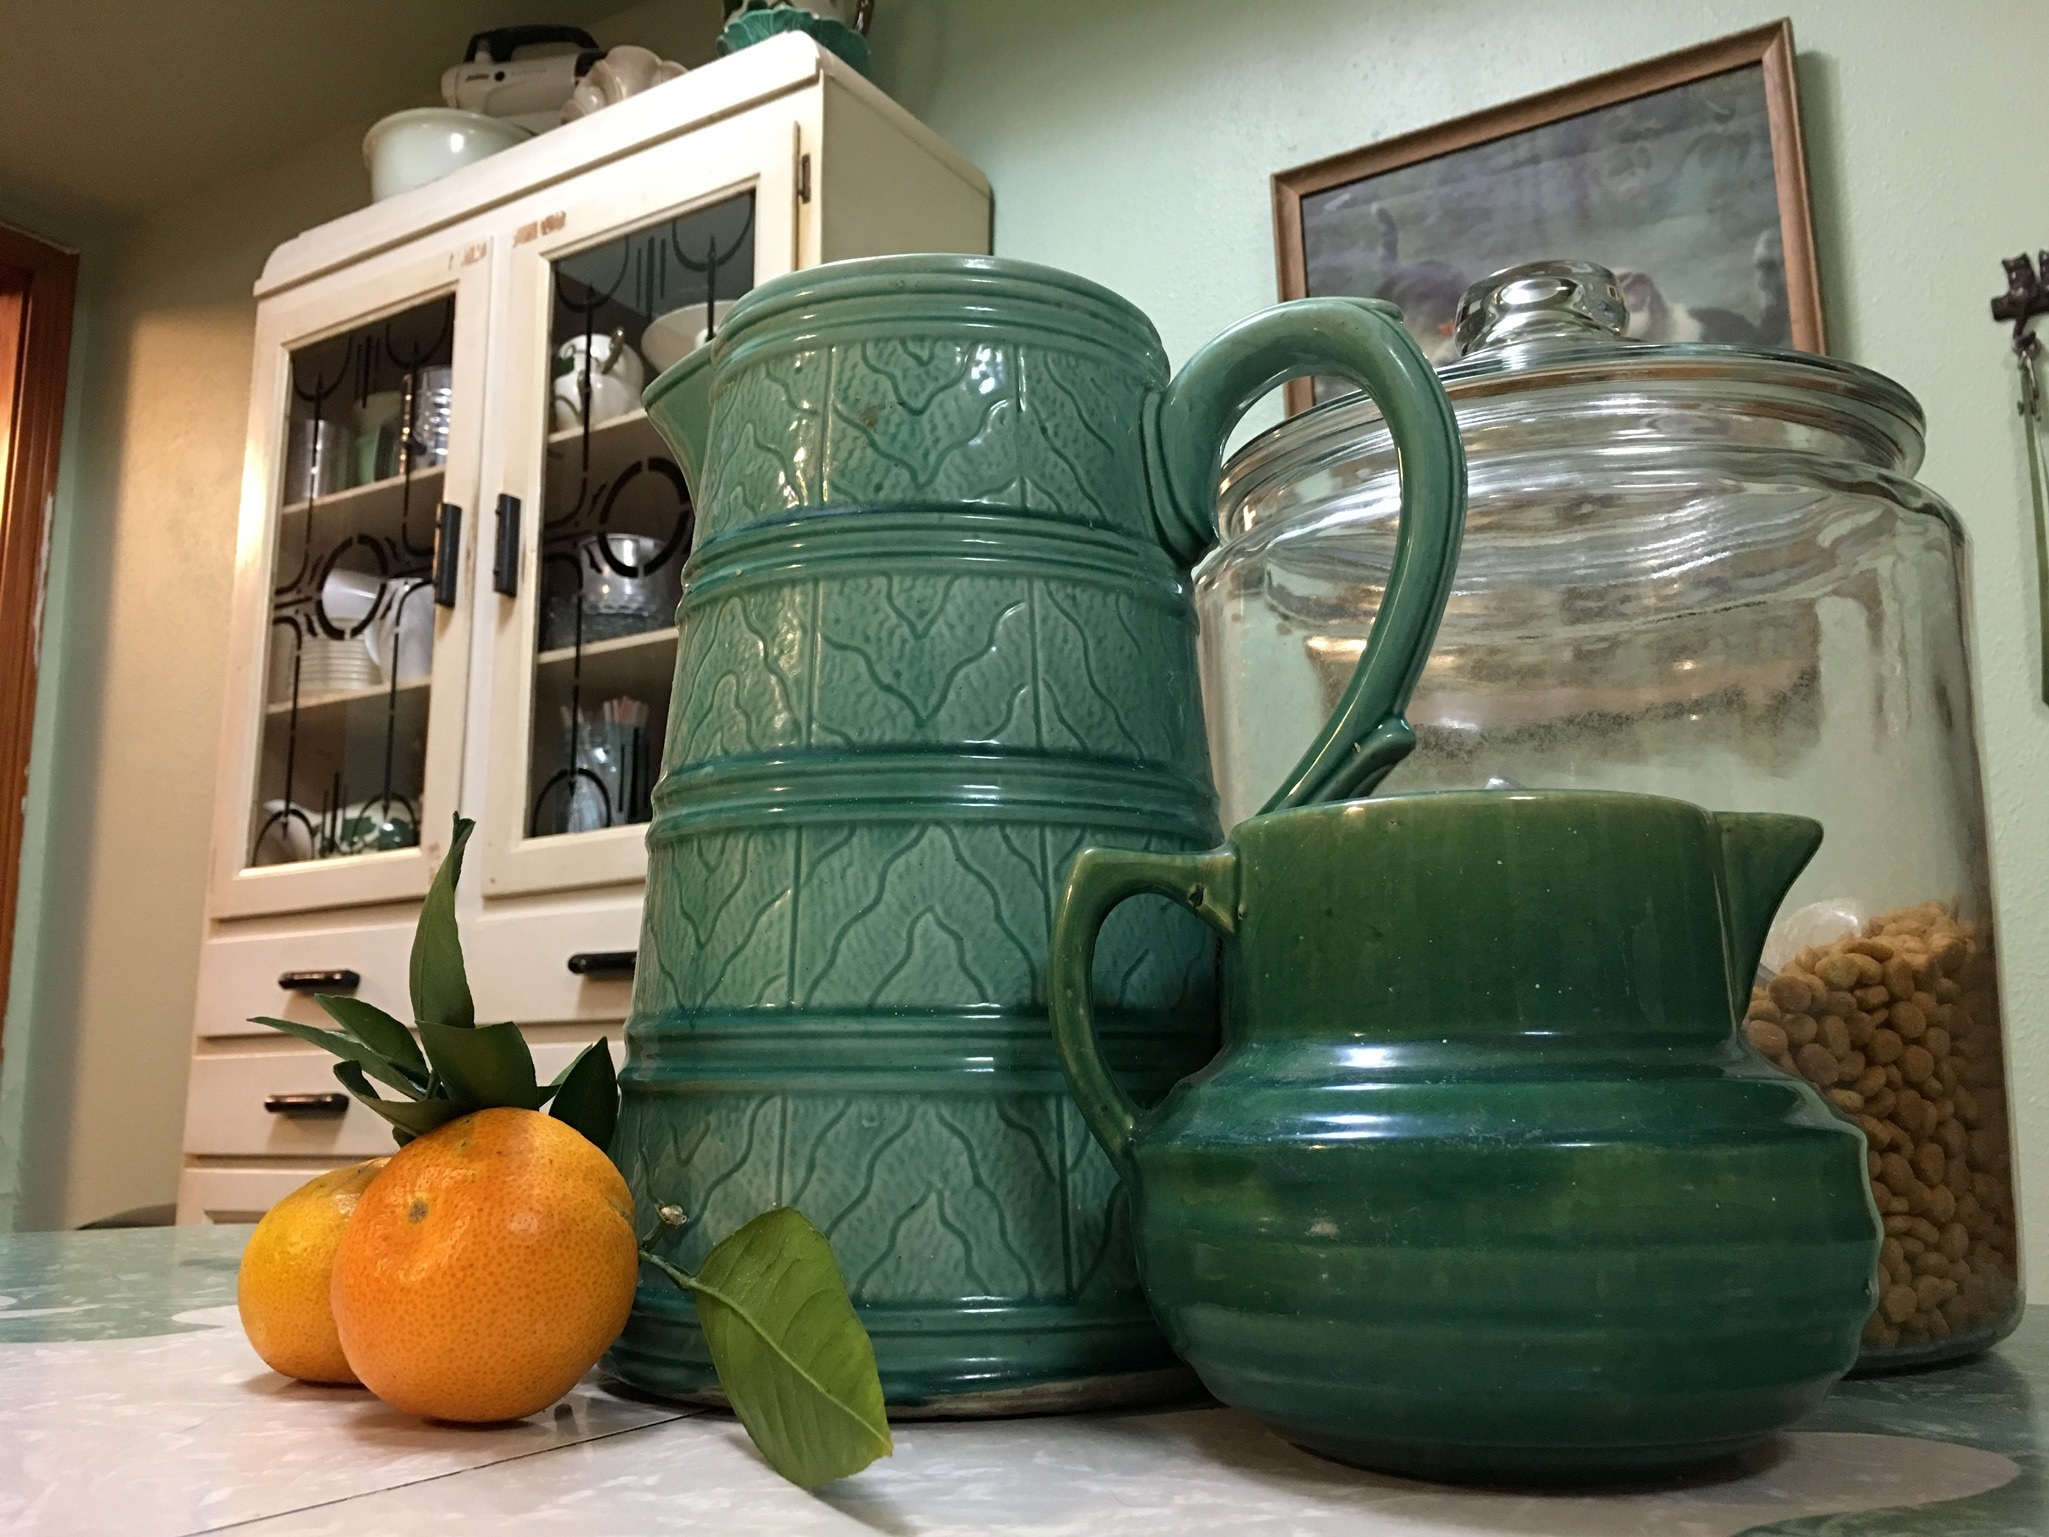
table, vintage, fruit, glass, vase, orange, green, ceramic, kitchen, pottery, lighting, art, satsuma, pitcher, dishware, man made object, drinkware, mccoy